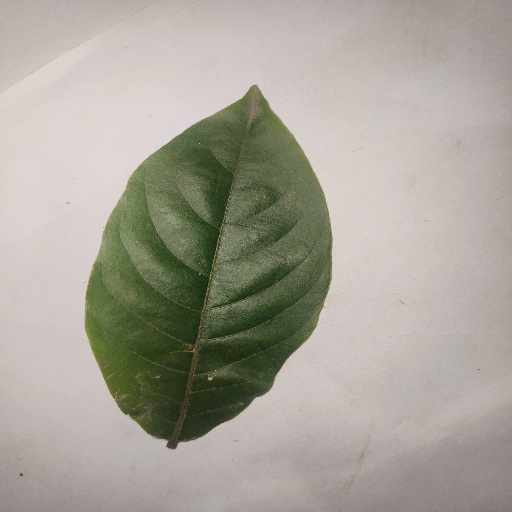
Species: HariTaki
Leaf condition: Healthy Leaf